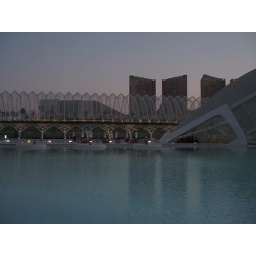
One of the many new buildings in Valencia's old river bed